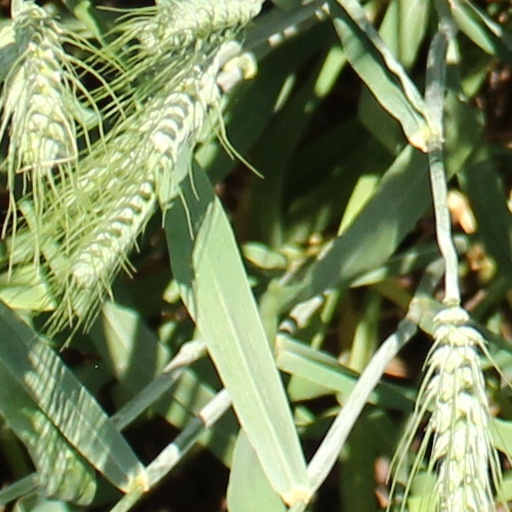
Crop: wheat